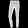
Label: Trouser